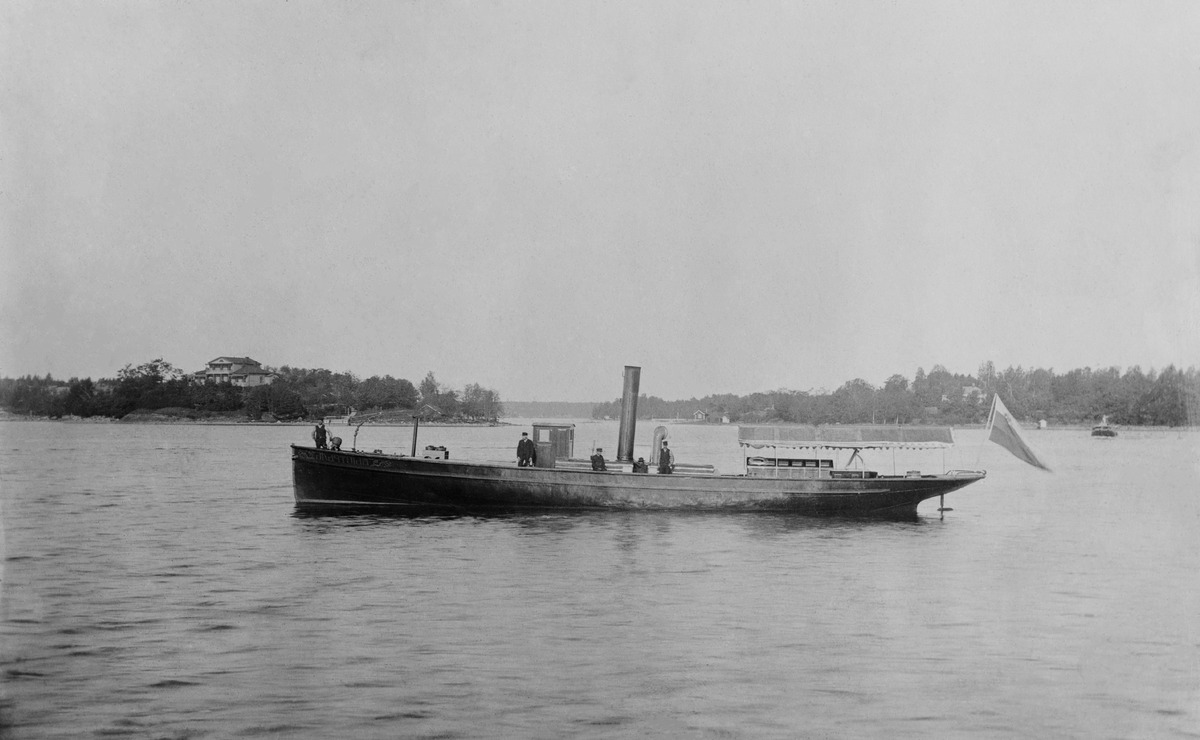
Venäläinen valtionhöyrylaiva Wystrell saaristossa
sisällön kuvaus: Venäläinen valtionhöyrylaiva Wystrell saaristossa. Aluksen perässä liehuu Venäjän lippu. Takaosaan on pystytetty katos aluksen hytin yläpuolelle. Miehistö on kannella seisomassa. mustavalkoinen
Kuvaaja: Nyblin, Daniel, valokuvaaja
Ajankohta: kuvausaika 1900 -luku alku
Aiheet: Vesikulkuneuvot, saaret, miehistö, meri